South Korea at the 1988 Summer Olympics

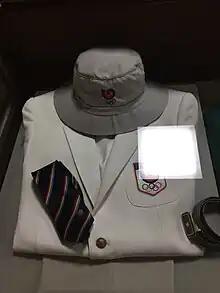
Korean national team uniforms at the opening ceremony of the games

South Korea was the host nation and competed as "Korea" at the 1988 Summer Olympics in Seoul. 401 competitors, 269 men and 132 women, took part in 218 events in 27 sports.